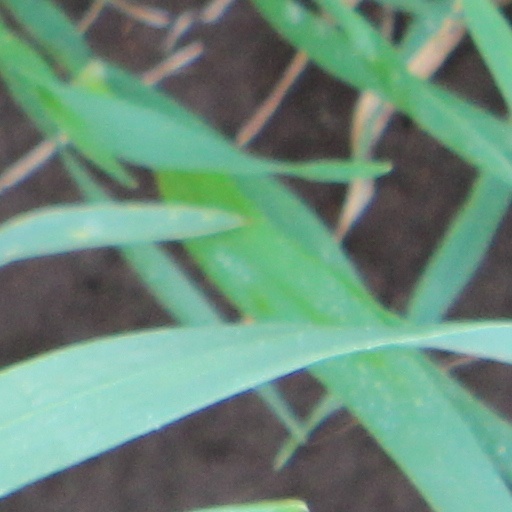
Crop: wheat